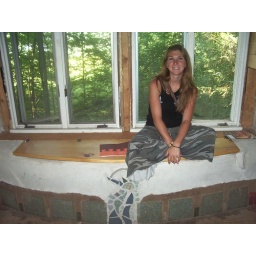
Kristy enjoying the window seat bench in the hut